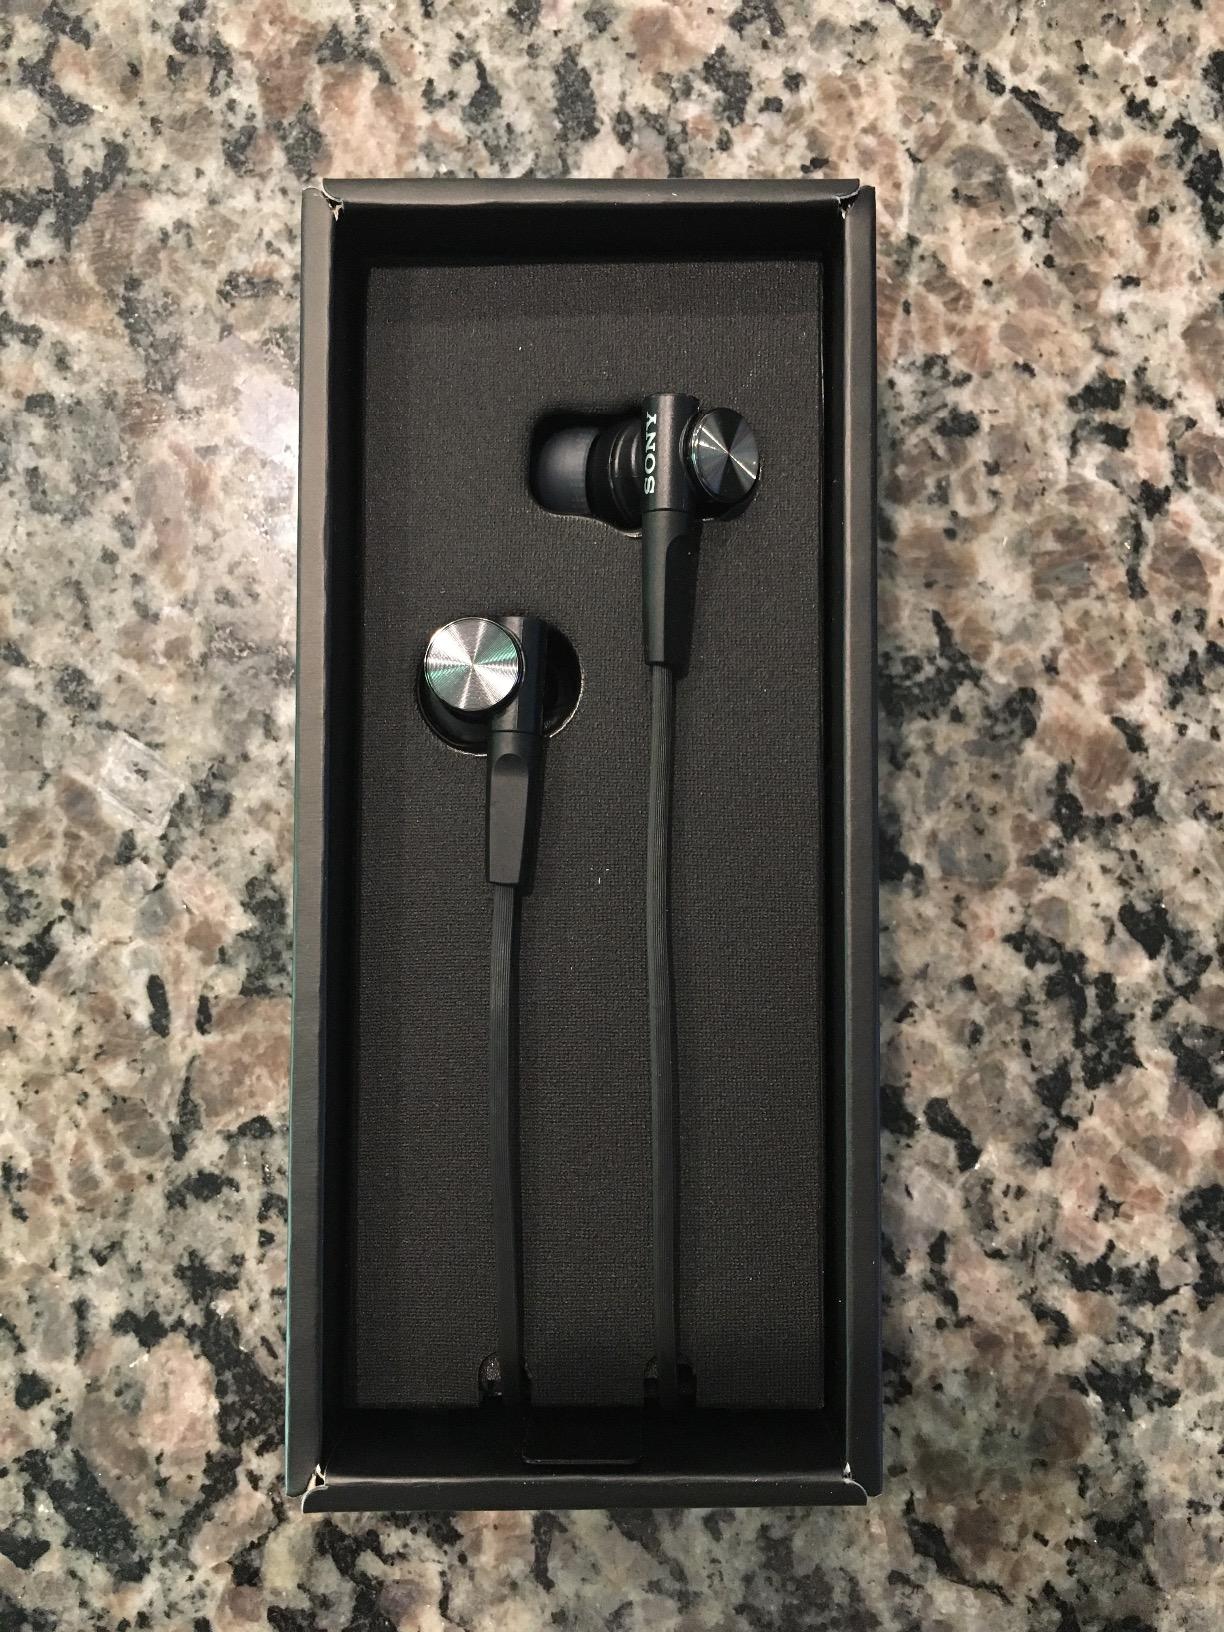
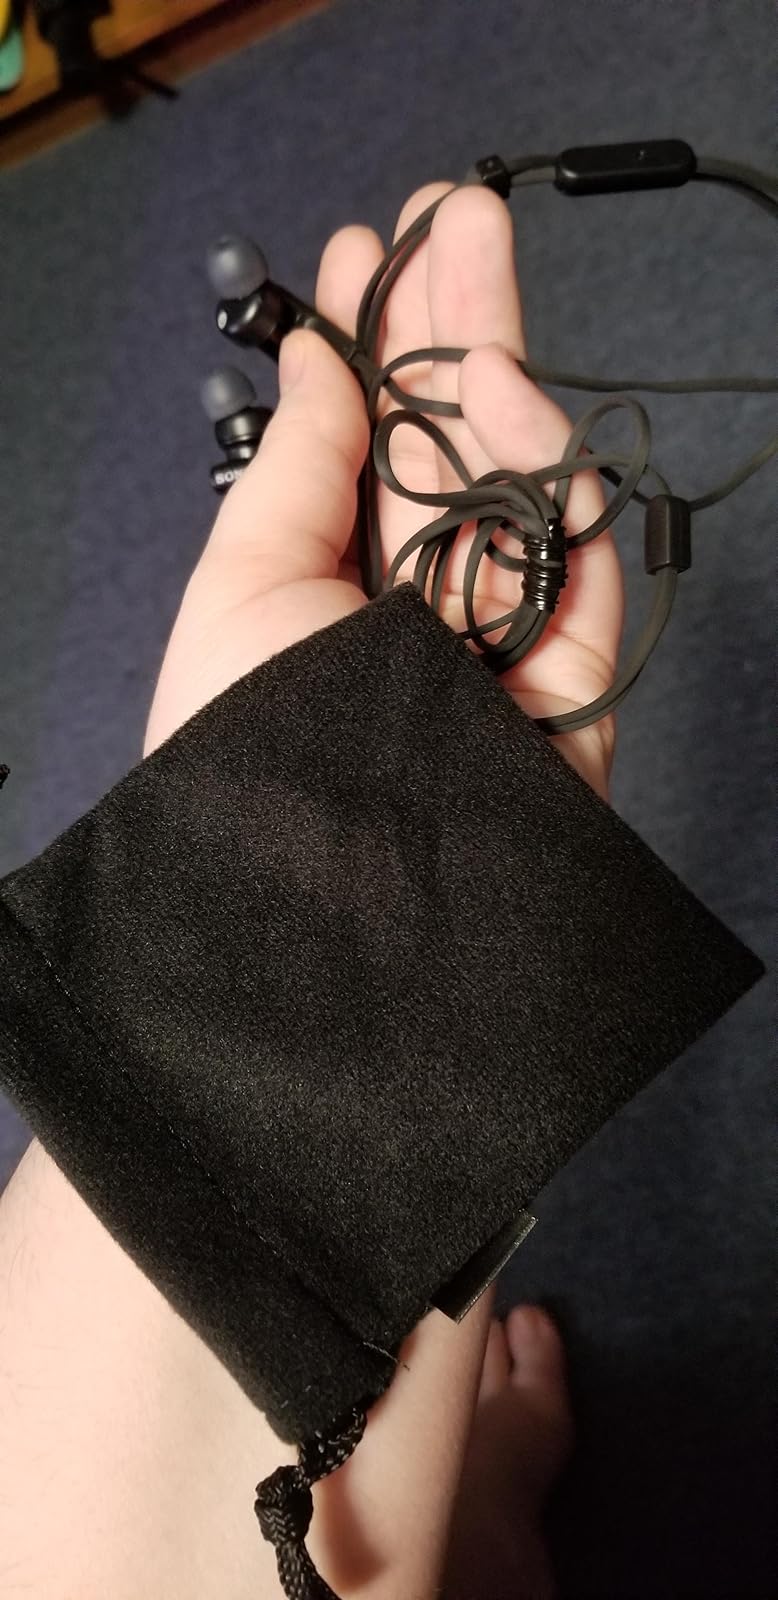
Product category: headphones
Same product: yes